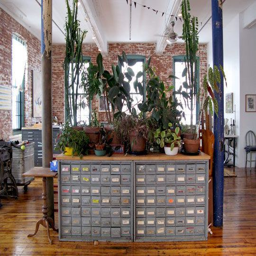
love how this one is used as a room divider .